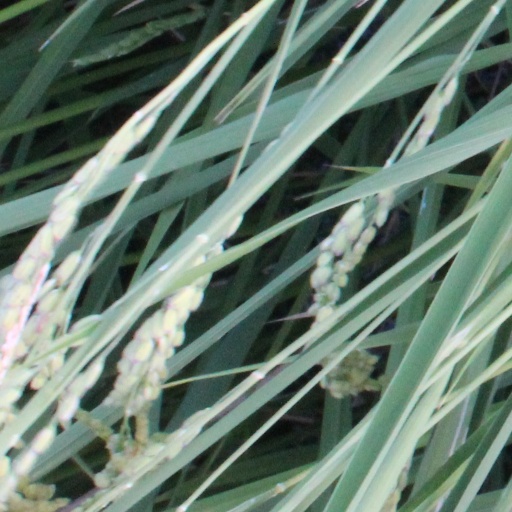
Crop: rice